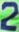
Number: 2